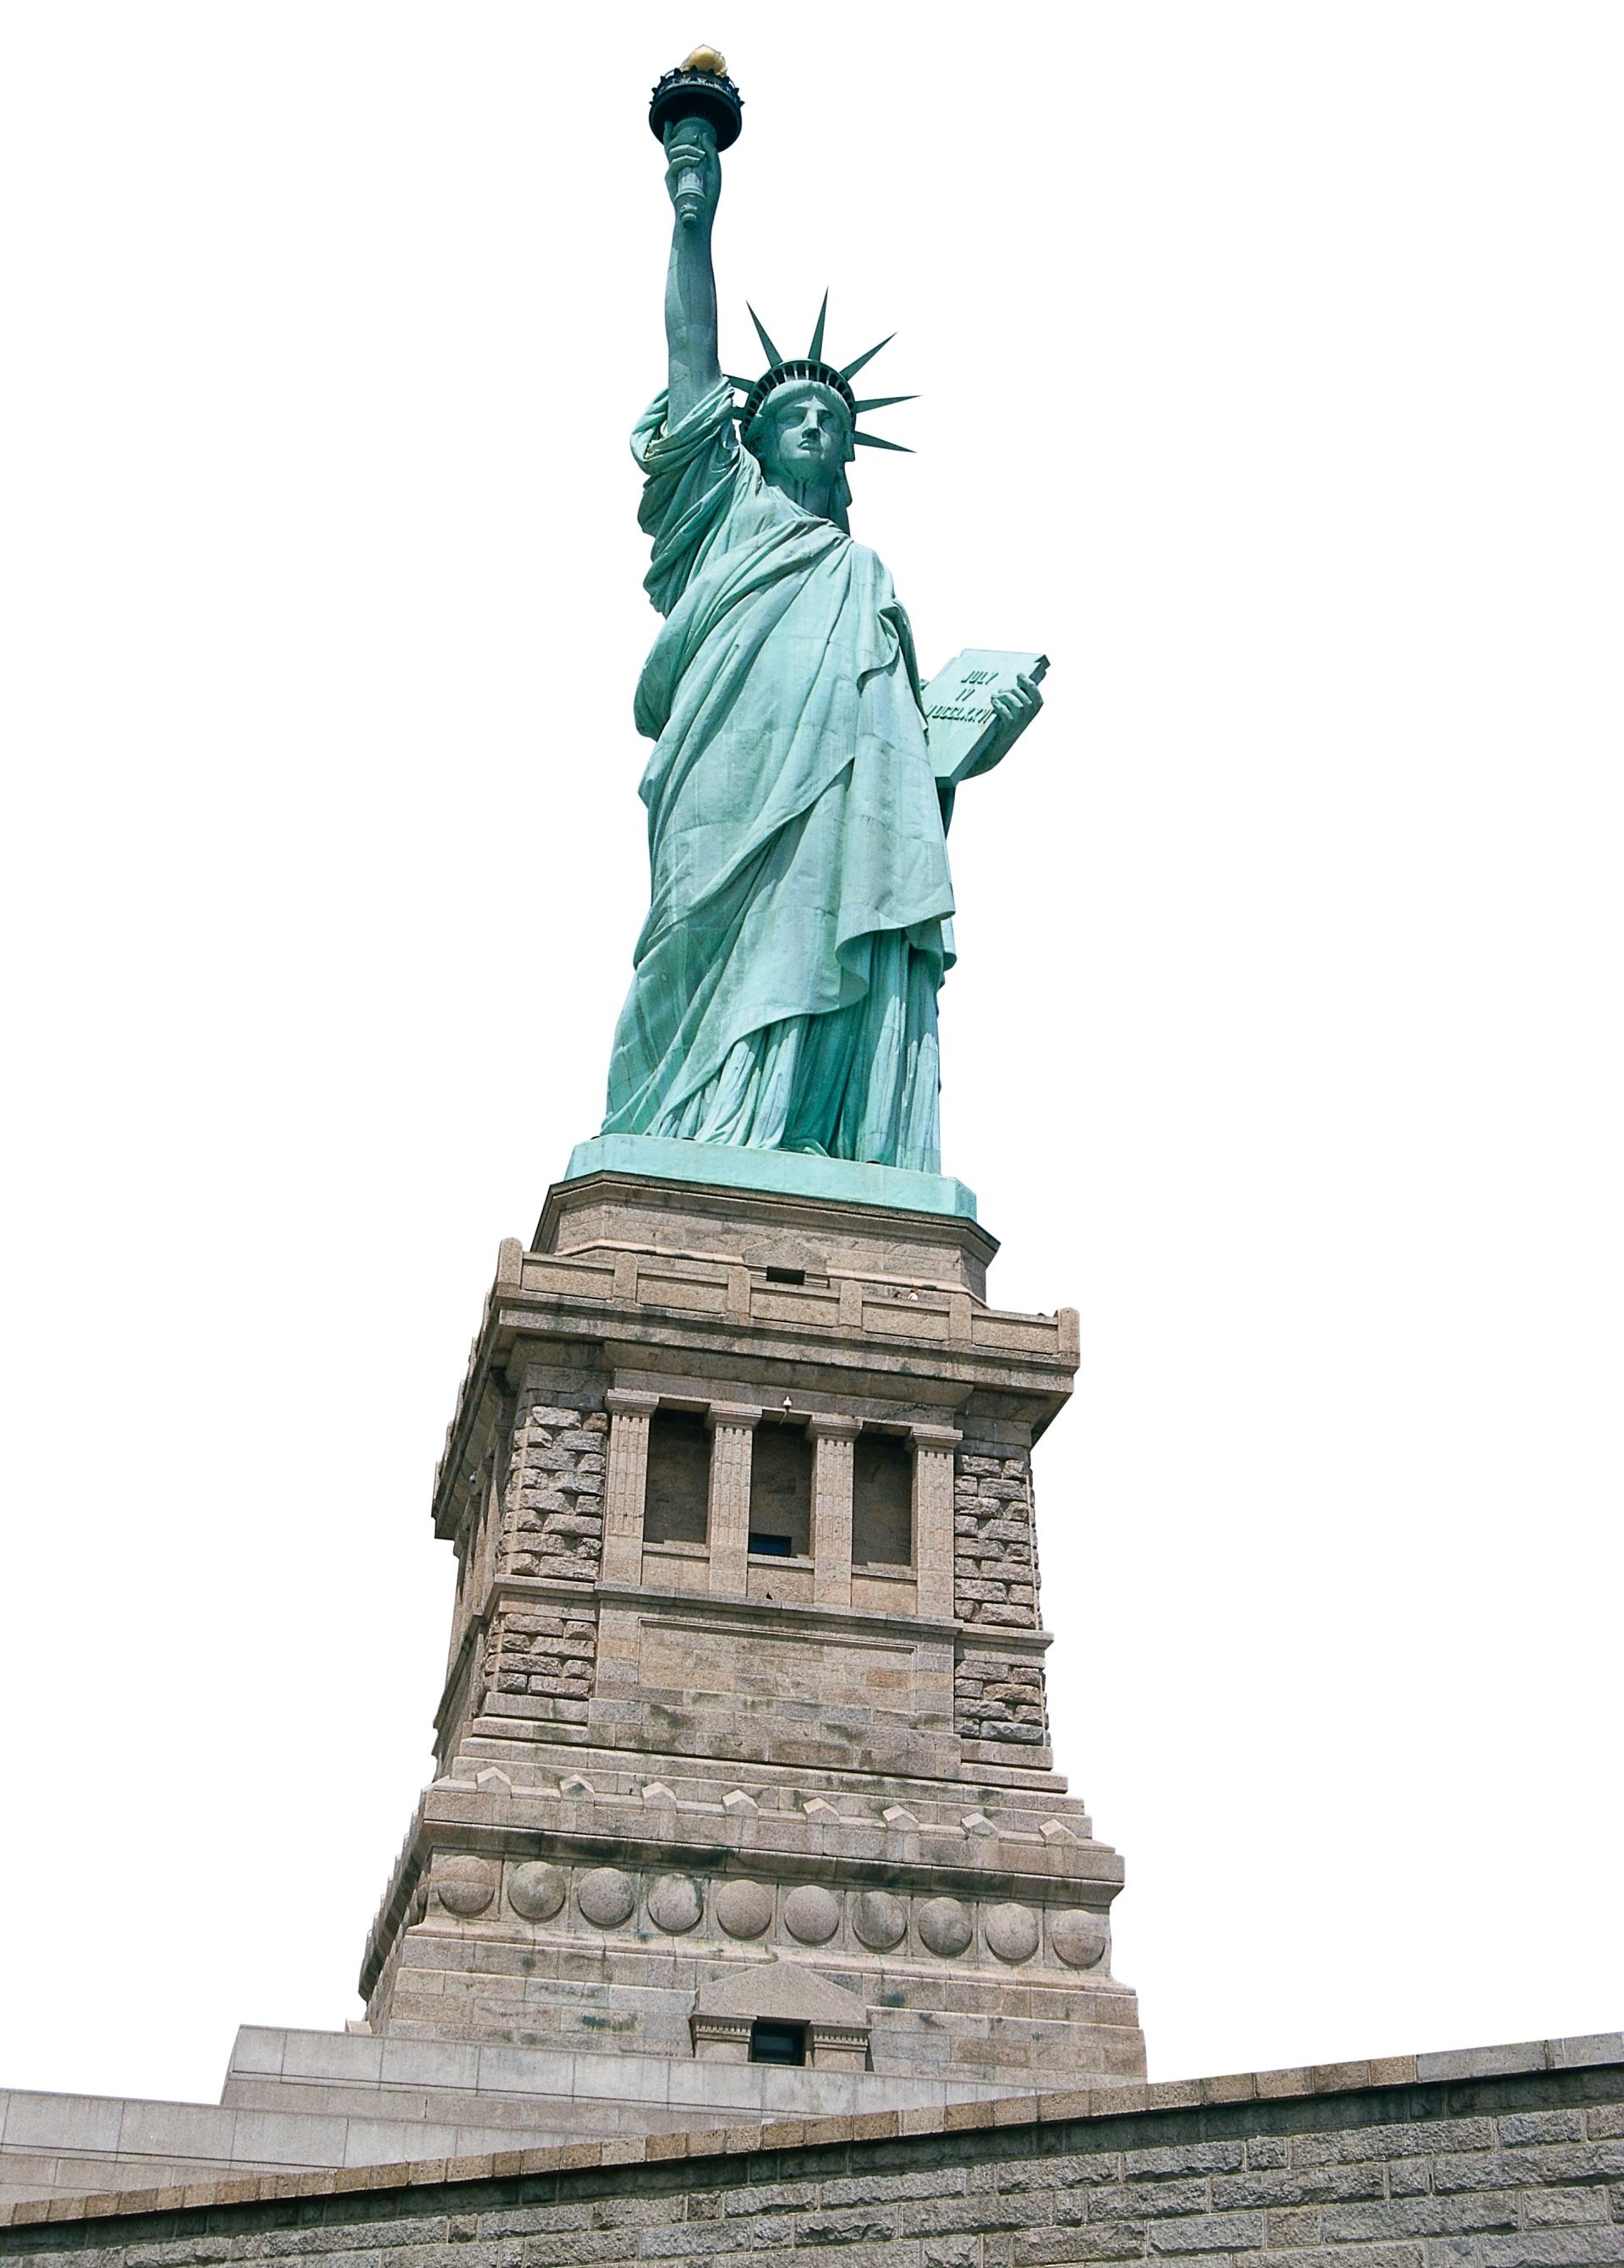
Landmark: Statue of Liberty